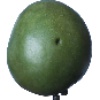
Label: mango